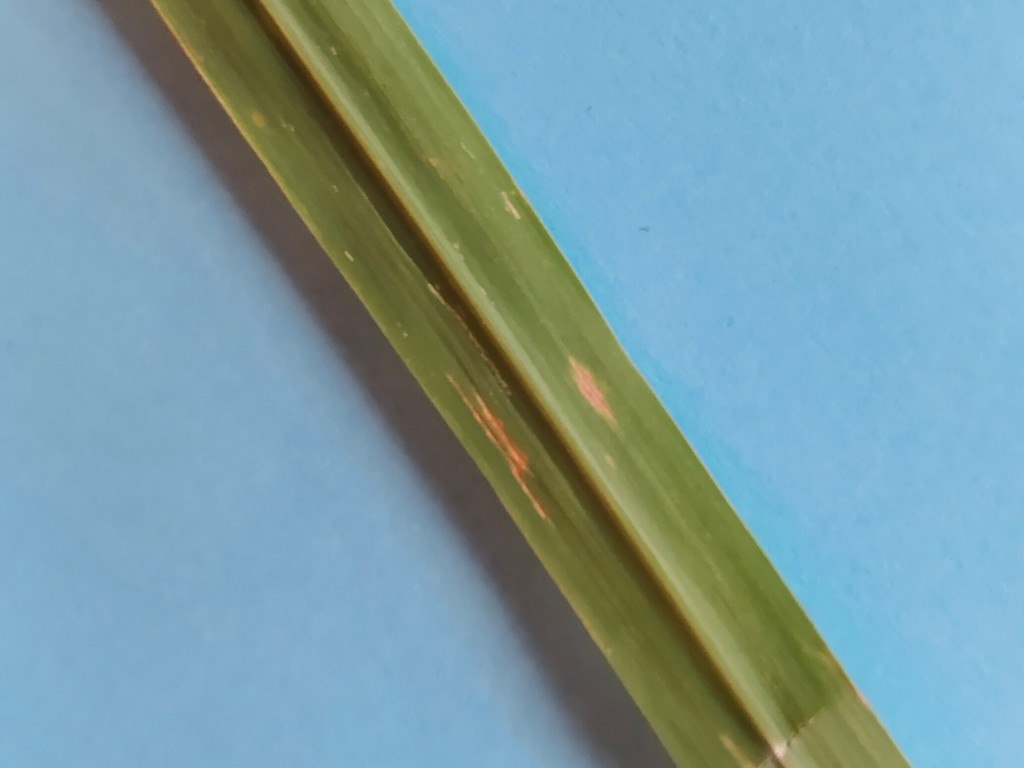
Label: Unhealthy